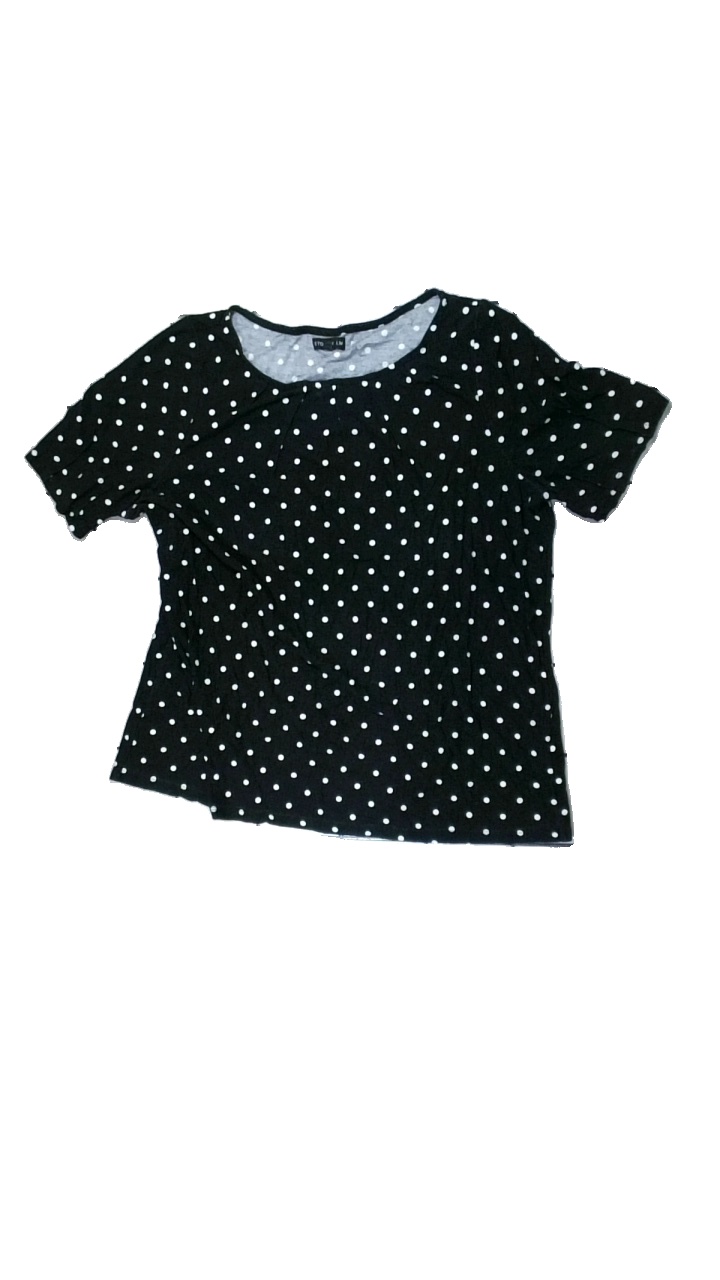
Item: T-shirt (Ladies)
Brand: Stockhlm
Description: prickig t-shirt, urtvättad
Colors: Black, White
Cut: Regular
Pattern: Dots
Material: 100% viscose
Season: All
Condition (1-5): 2
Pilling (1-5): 2
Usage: Export
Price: <50